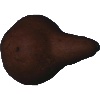
Label: Pear Kaiser 1